Wuppertal-Vohwinkel–Essen-Überruhr railway

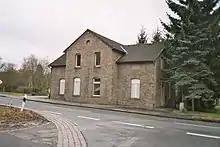
Former terminal station

Since the extension of the line in 1847 trains had to reverse in the terminal station (German: "Kopfstation", literally "head station") in the Siebeneick Valley to continue their journey. This need was overcome in 1868 with the realignment of the track and the closure of the station.